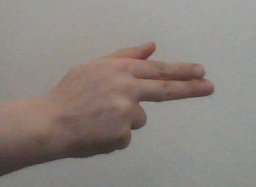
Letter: ghain